Cuisine of New York City

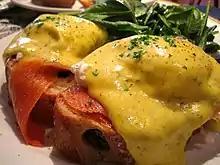
A variant of Eggs benedict made with smoked salmon

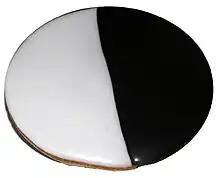
Black and white cookie

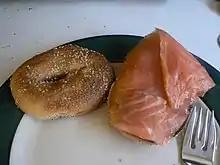
Bagel and lox

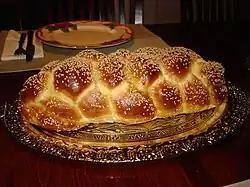
Challah

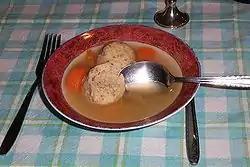
Matzo ball soup

A good portion of the cuisine usually associated with New York stems in part from its large community of Ashkenazi Jews and their descendants.